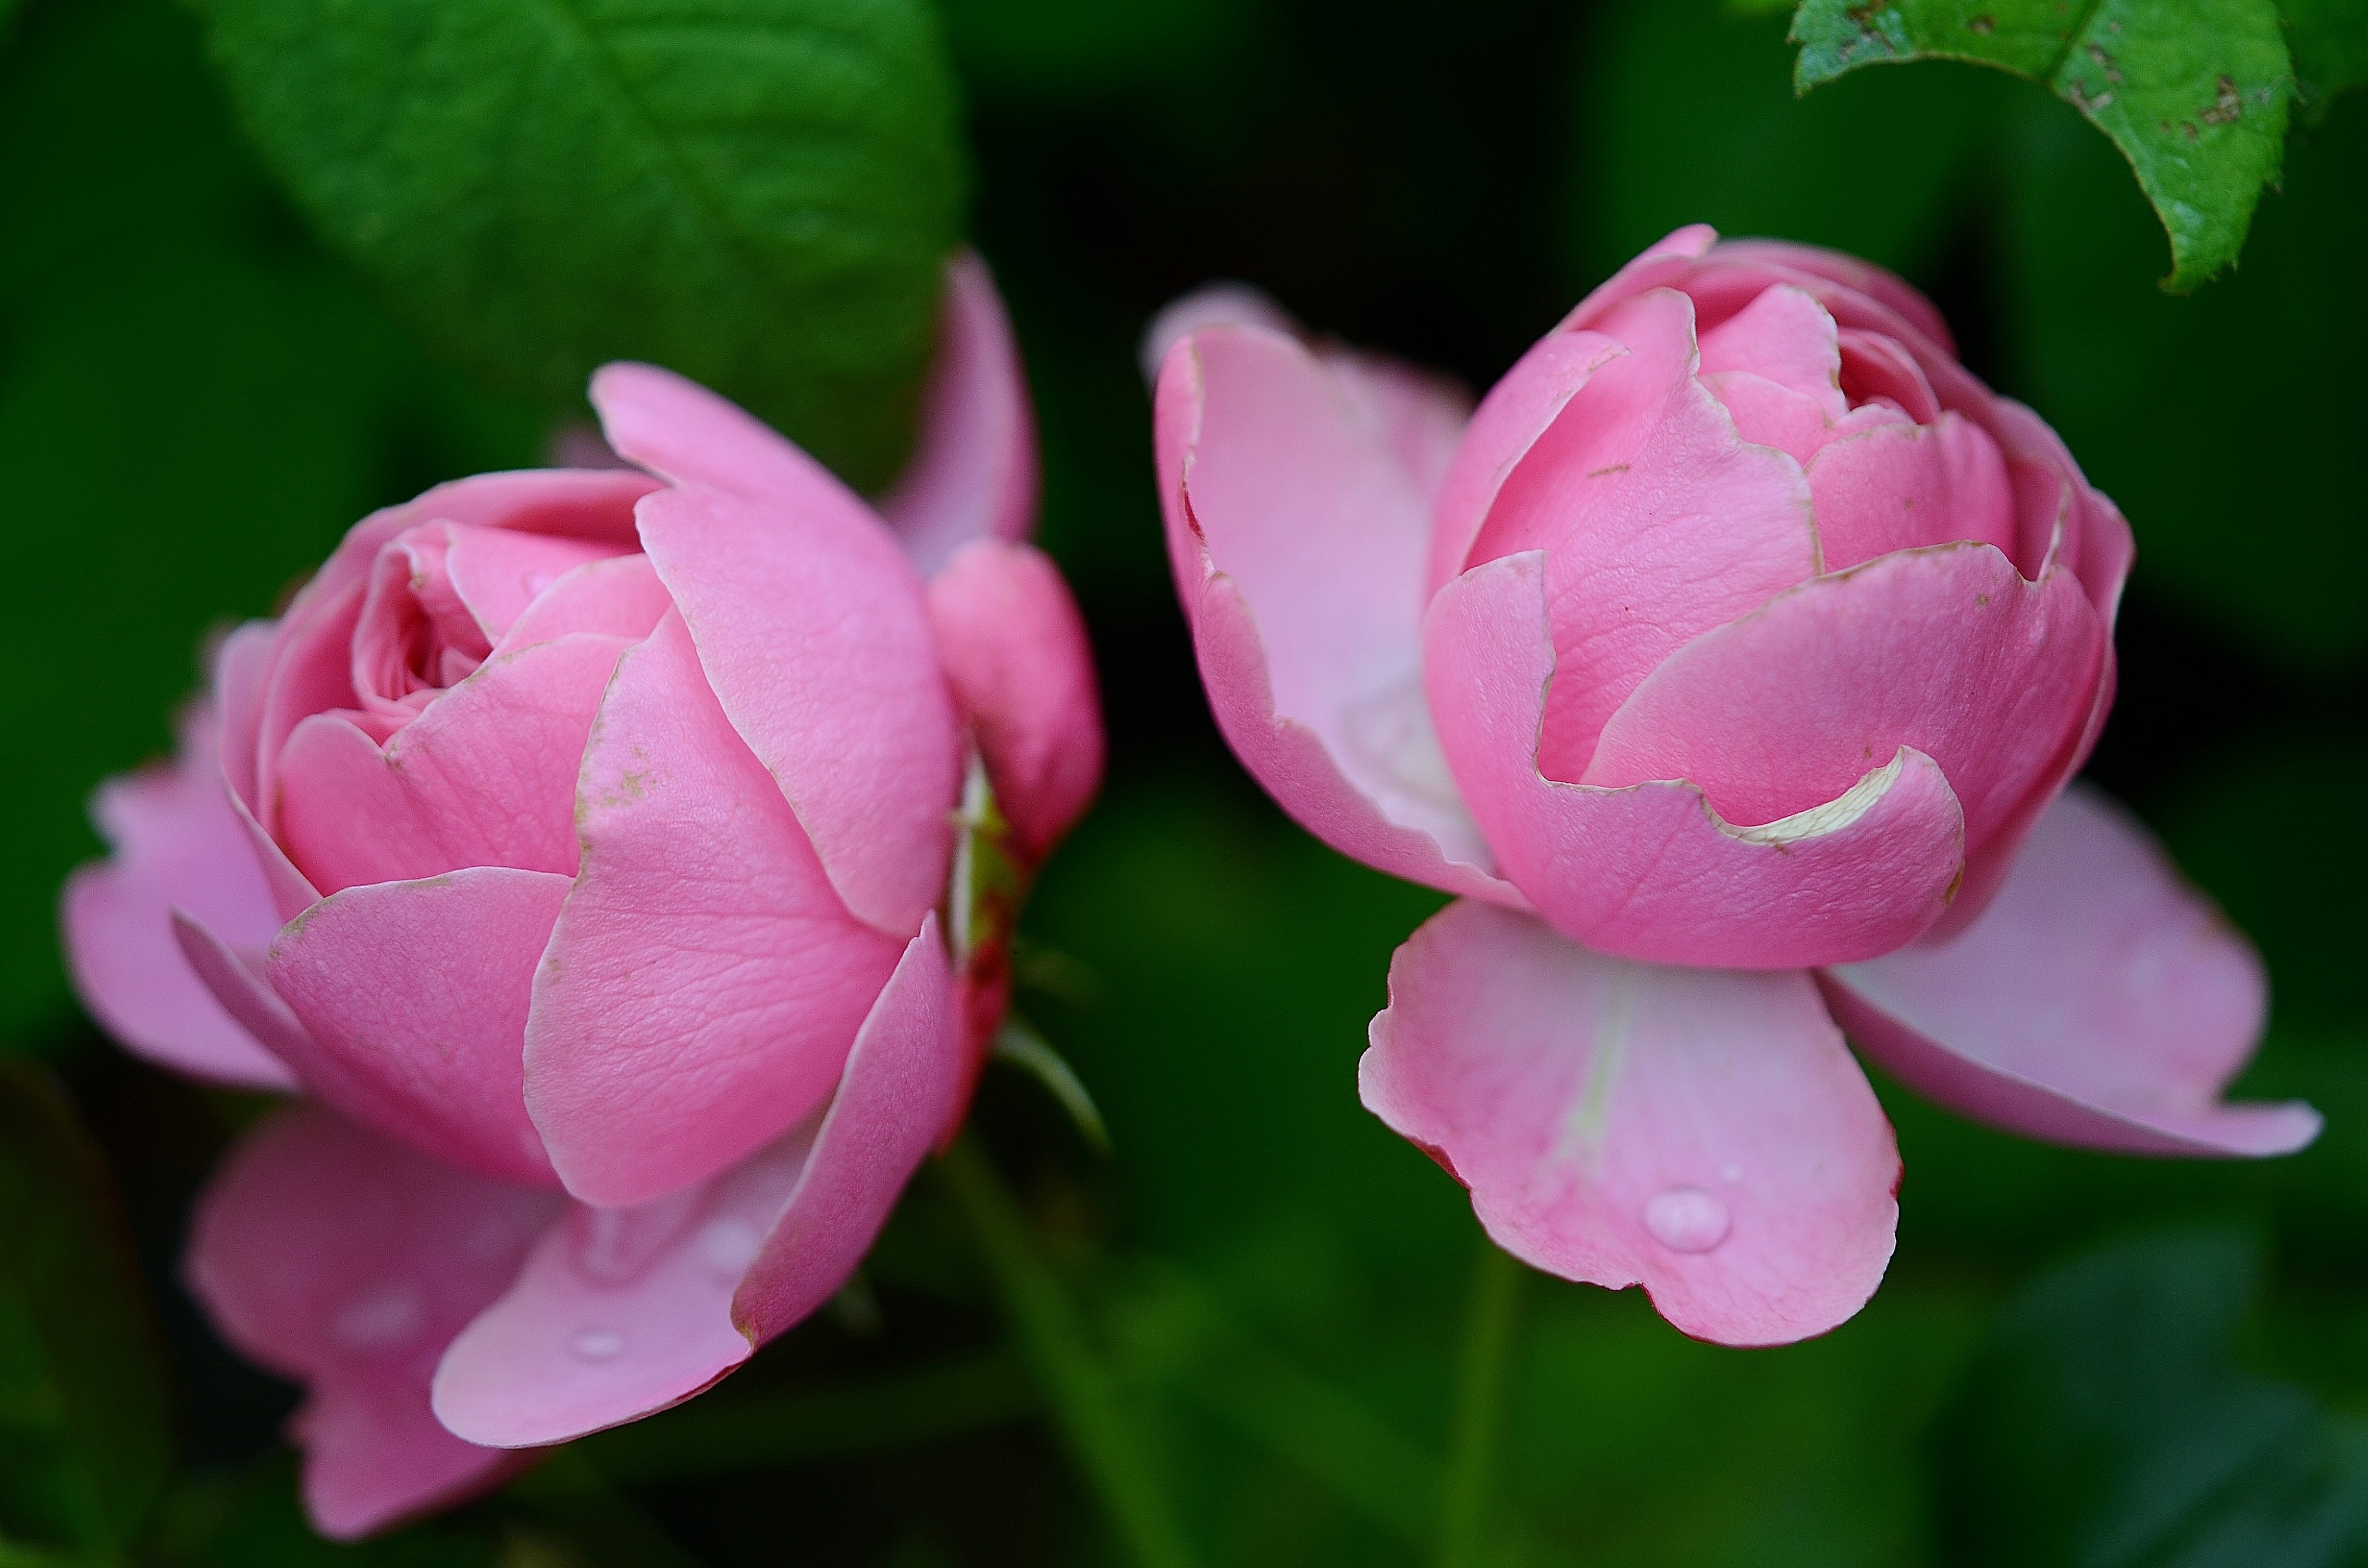
nature, blossom, plant, flower, petal, love, rose, romance, blooming, garden, pink, wedding, sacred lotus, aquatic plant, flora, lotus, beauty, macro photography, thorny, flowering plant, rosaceae, valentine day, land plant, lotus family